Chadwick Boseman

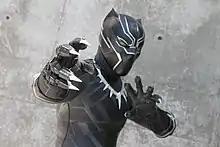
A cosplay of the Black Panther at FanimeCon 2018

In 2014, Boseman starred in another sporting film, "Draft Day", as fictional football player Vontae Mack. He had workshopped the Tupac Shakur jukebox musical "Holler If Ya Hear Me" in 2013, but did not continue to Broadway with it in order to take the role of James Brown in 2014's "Get on Up". As Brown, Boseman did some singing and all of his own dancing, working with choreographer Aakomon Jones for five to eight hours a day over two months in preparation. Producer Mick Jagger also directed him on interacting with audiences when performing live music. He had not wanted to take a role in another biopic so soon after playing an icon in Robinson, saying he "wasn't looking to do it again for another 15, 20 years", but was sought out as director Tate Taylor's only choice. Co-star Dan Aykroyd, who had known Brown, praised Boseman's performance, saying that it was neither replication nor impression and that he "did not have to squint sitting across from [Boseman] to imagine that [he] was talking to [Brown]". Boseman also stayed in character between filming on set; Taylor said this was not a method acting approach, and more a necessity due to Boseman holding his vocal cords unnaturally to imitate Brown's southern drawl.